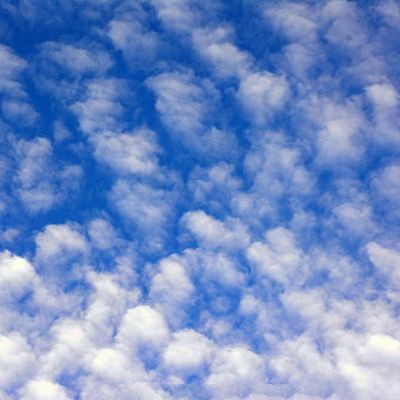
Cloud type: Cirrocumulus (Cc)